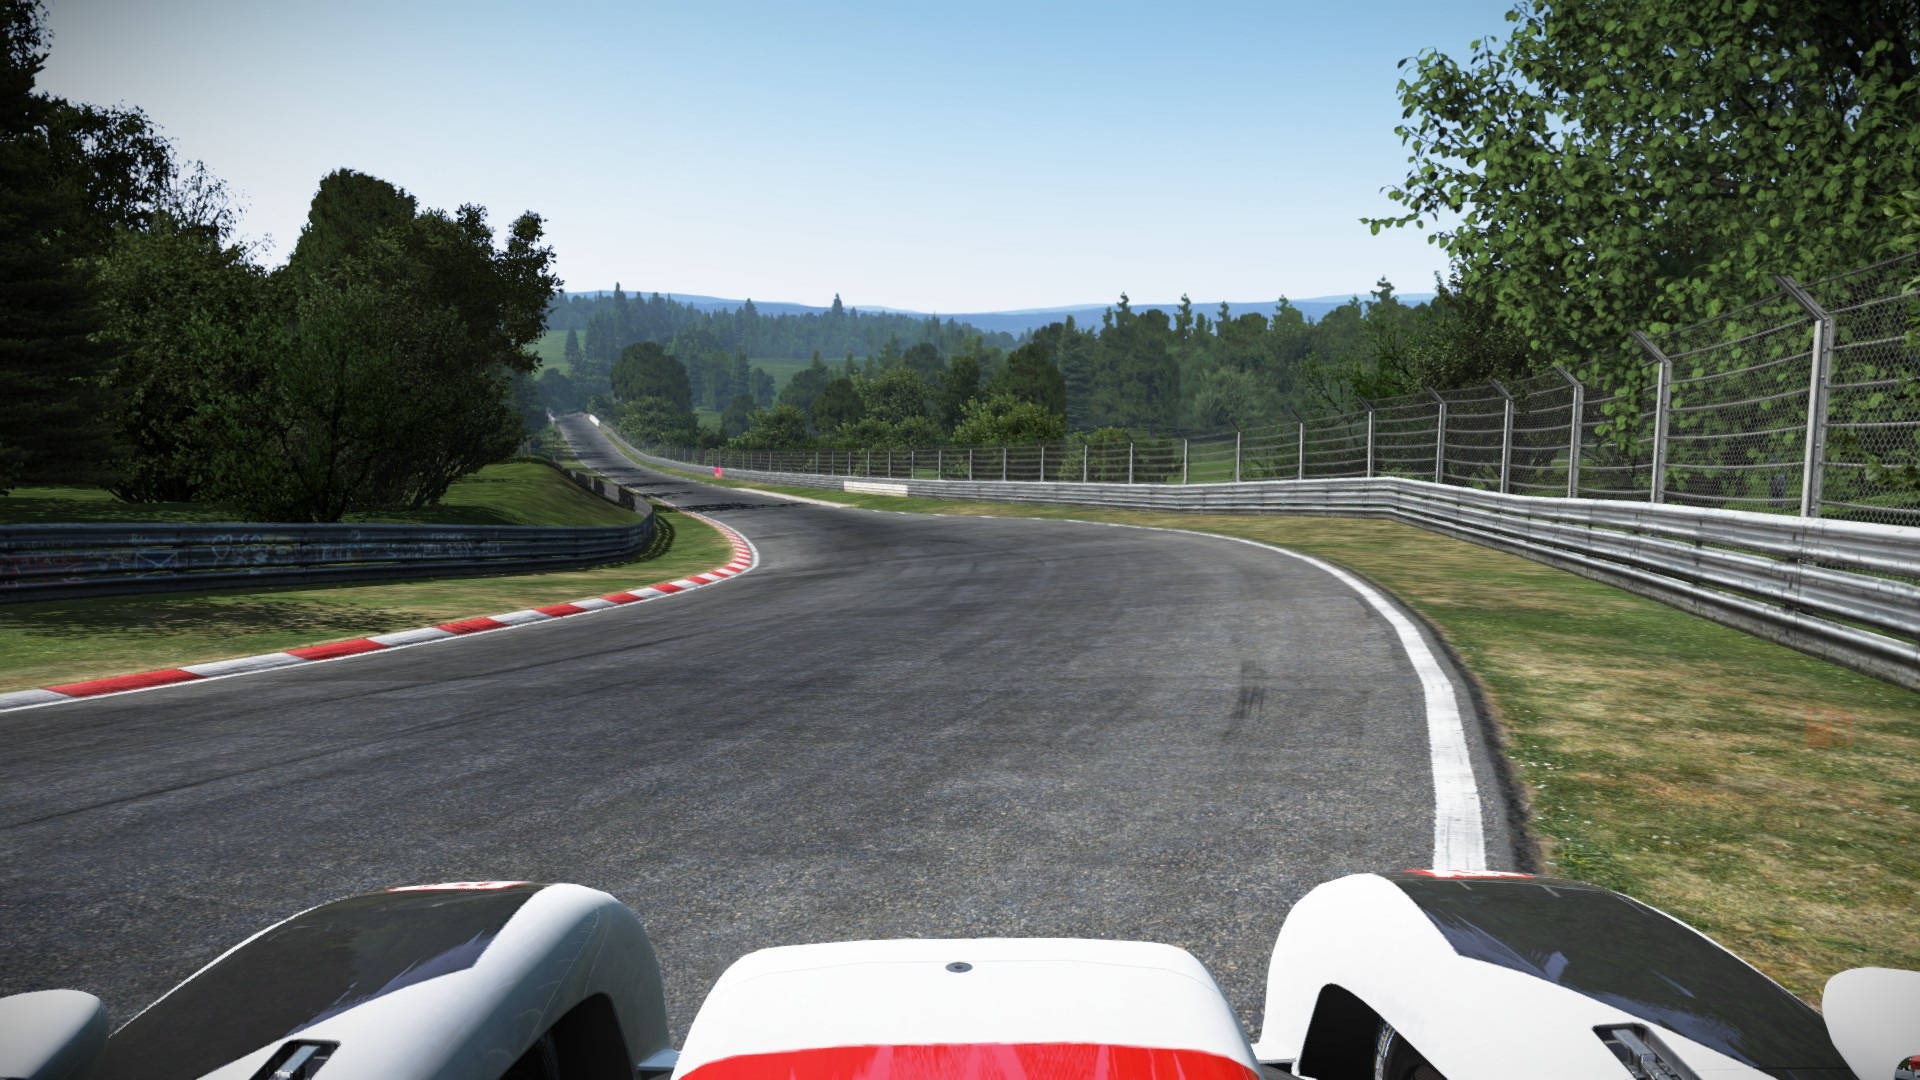
track, car, driving, vehicle, lane, sports car, race, sports, racing, race track, circuit, screenshot, nuerburgring, automobile make, nordeschield